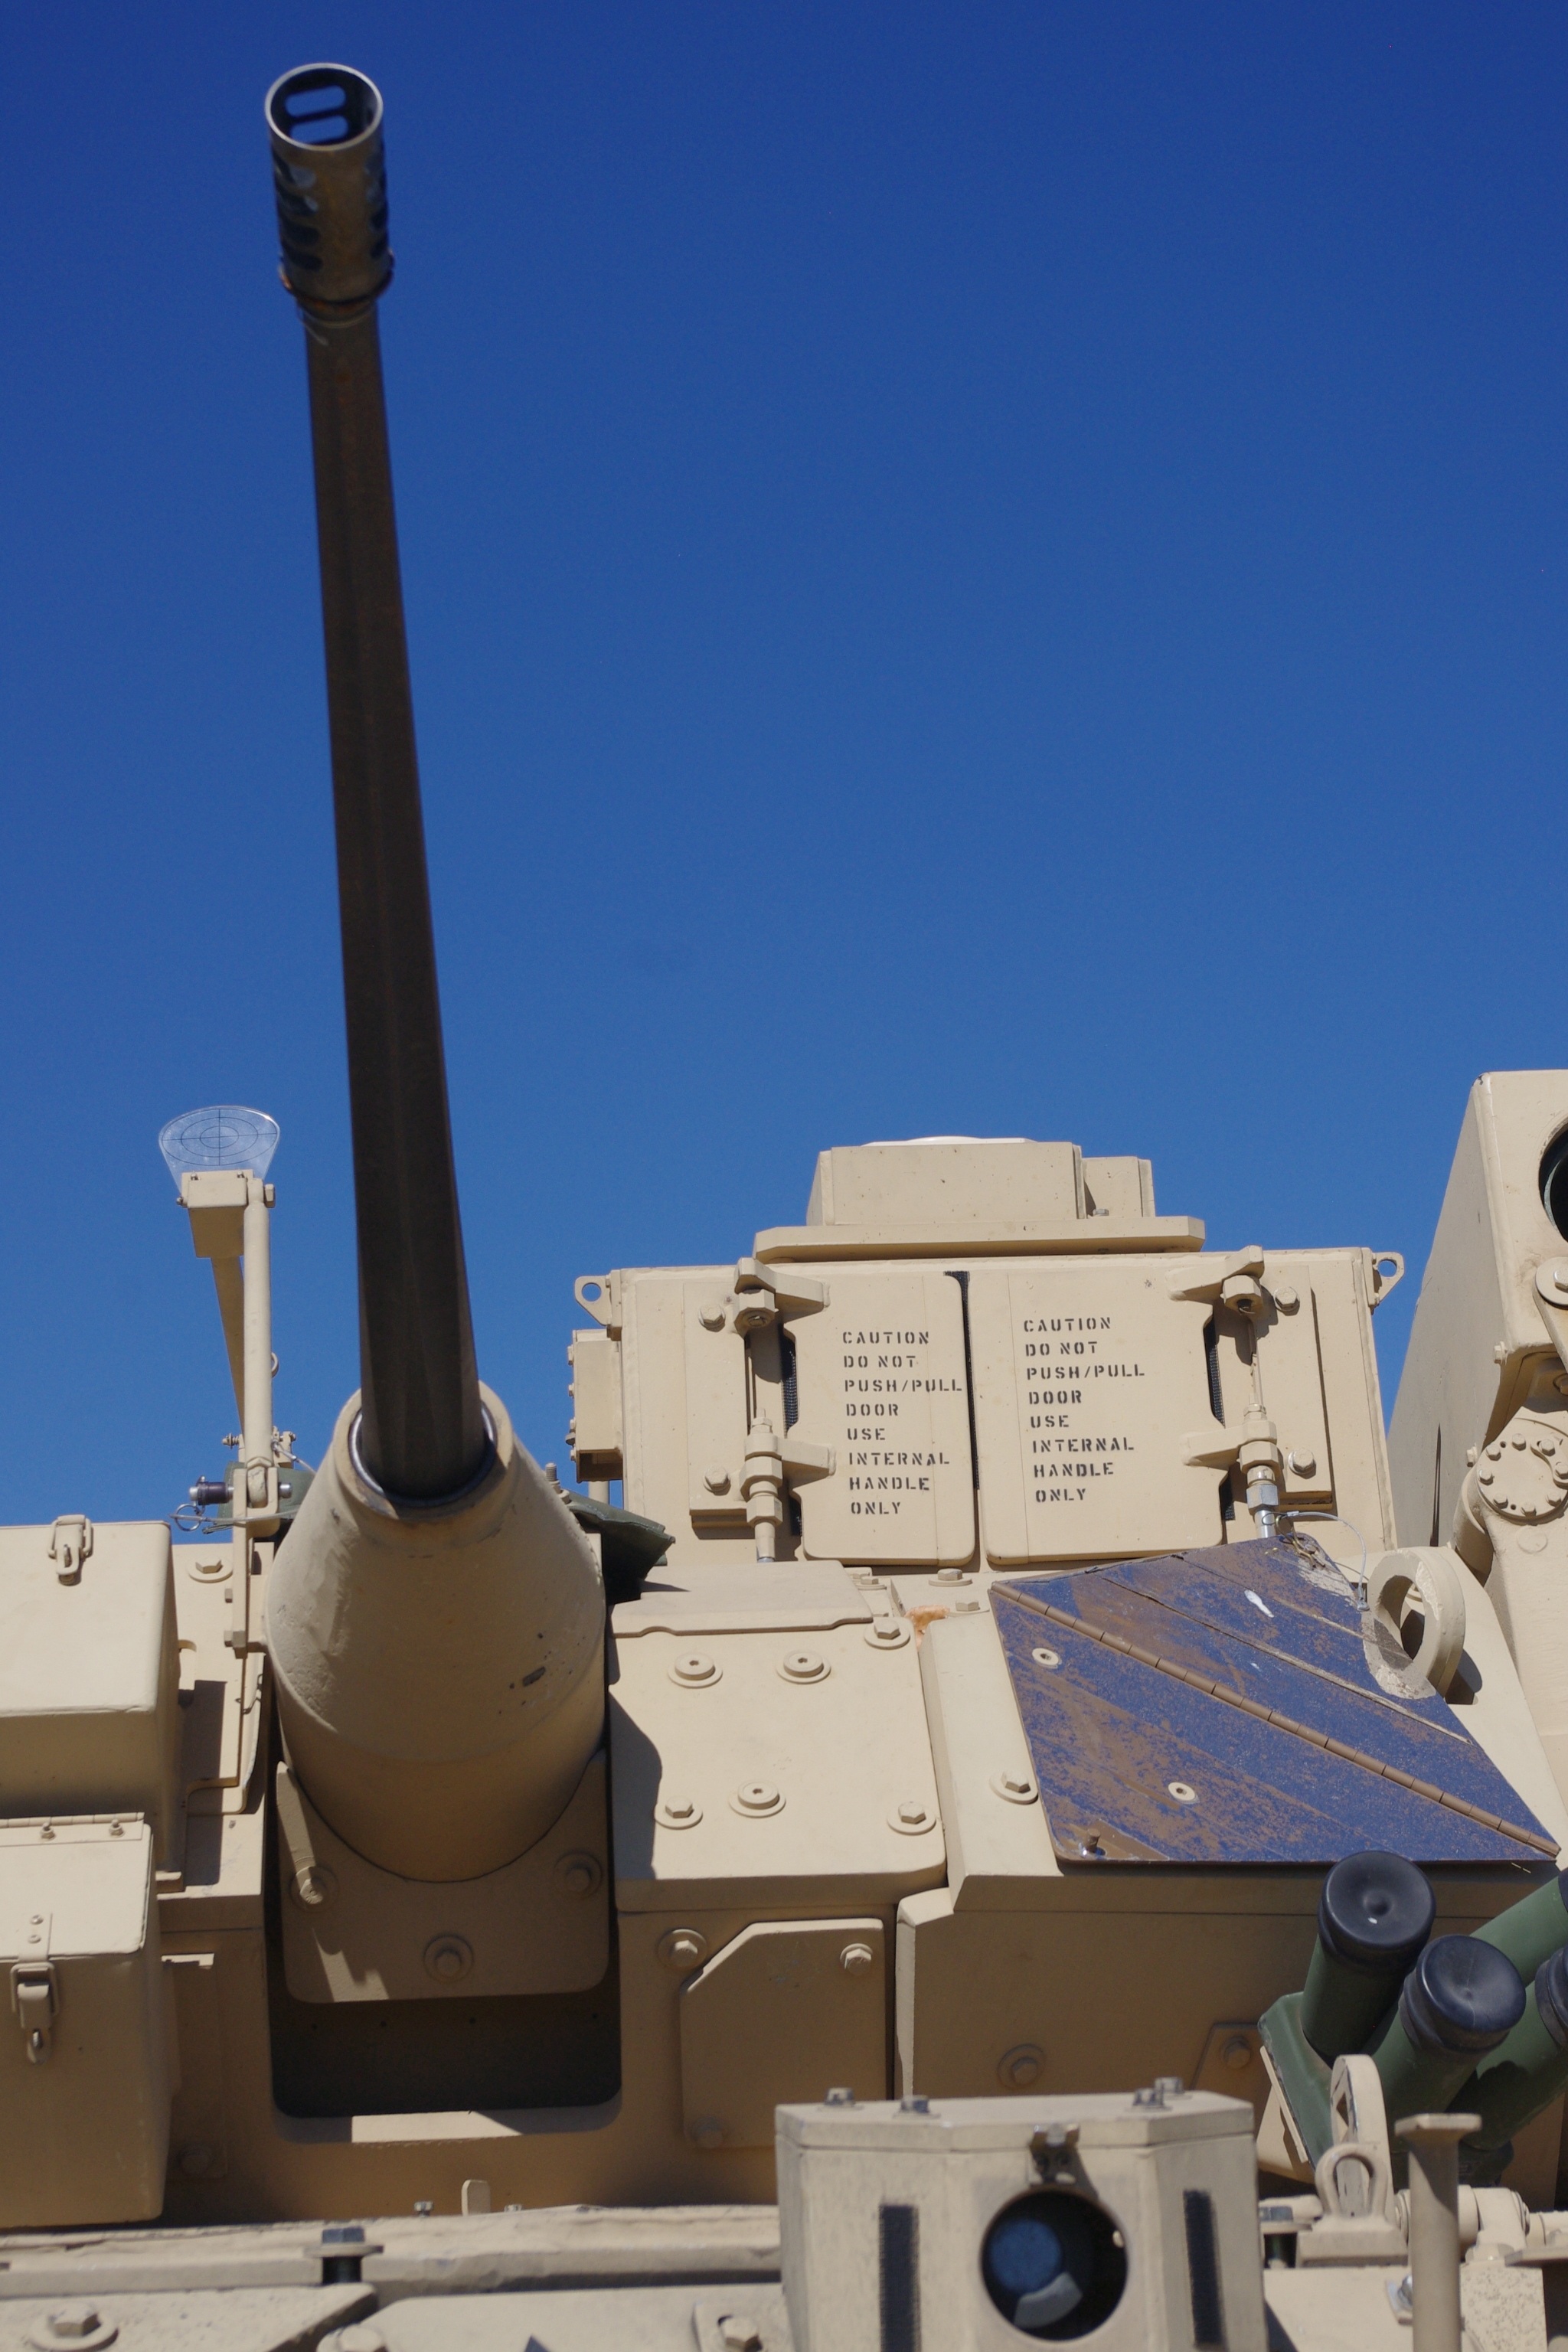
military, army, vehicle, machine, weapon, gun, cannon, tank, missile